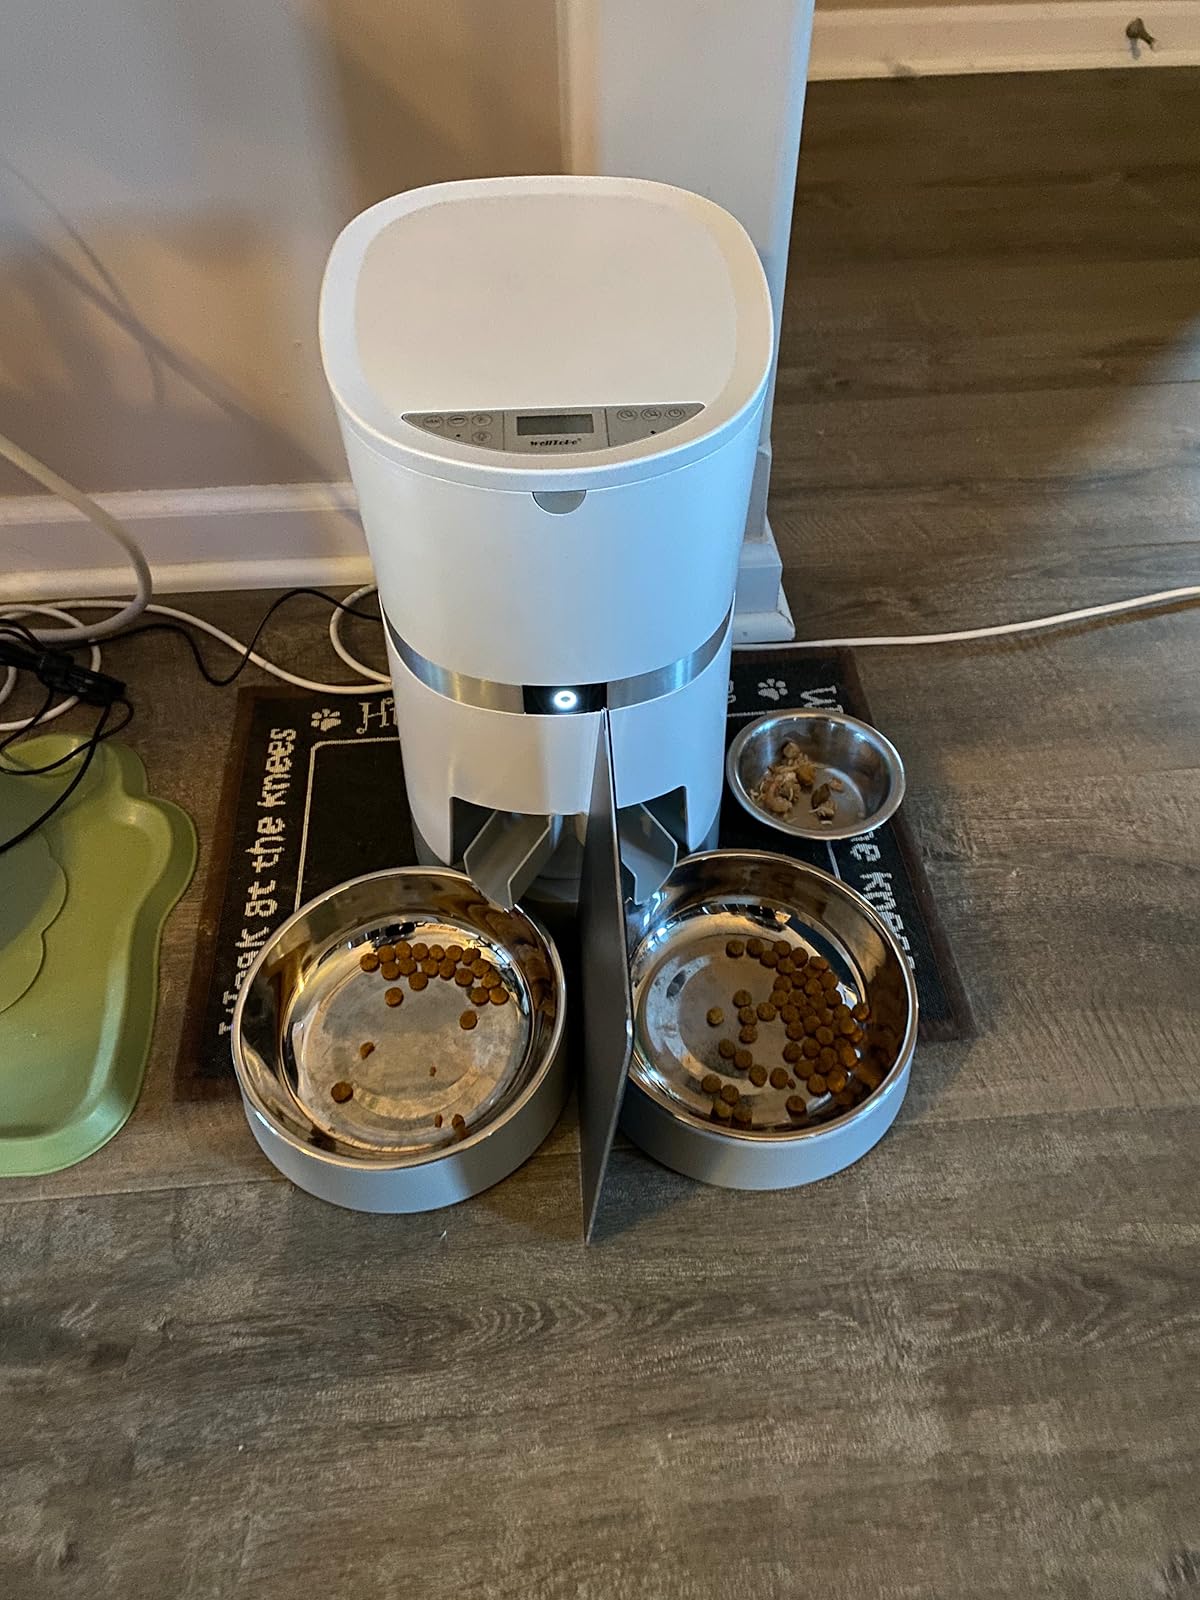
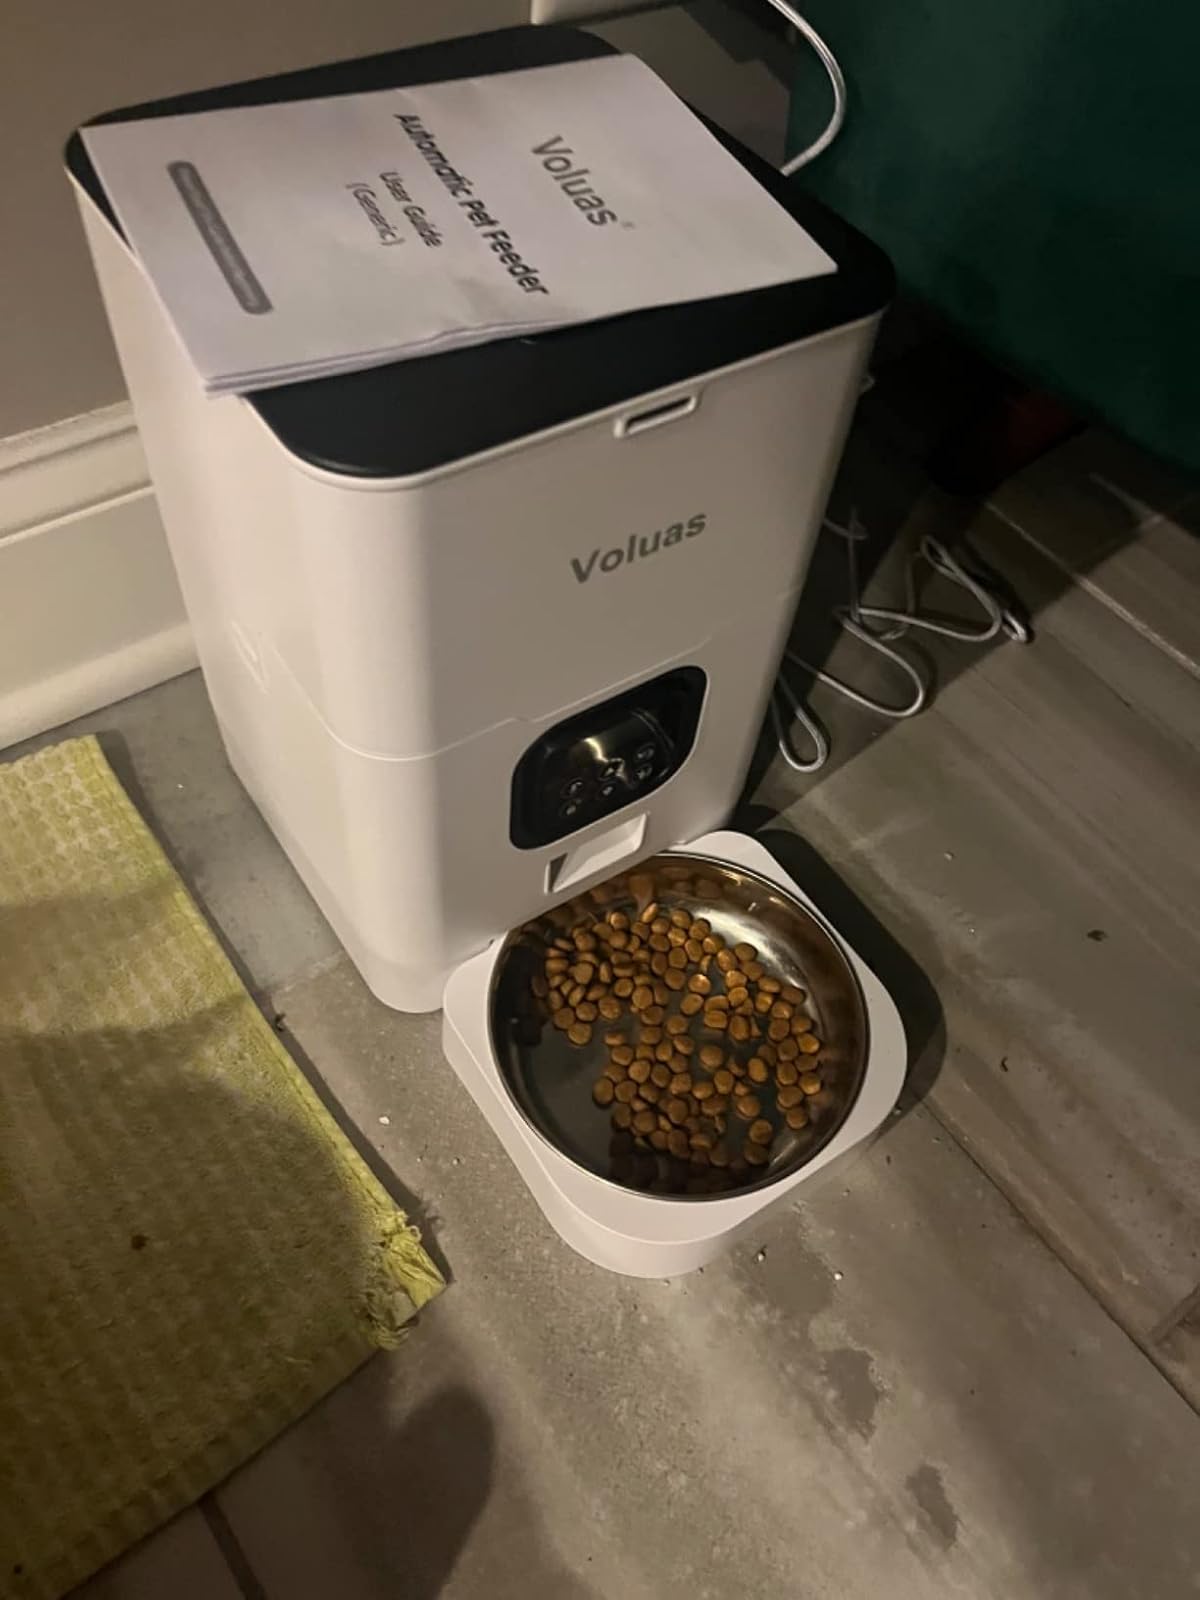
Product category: items_feeder
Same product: no